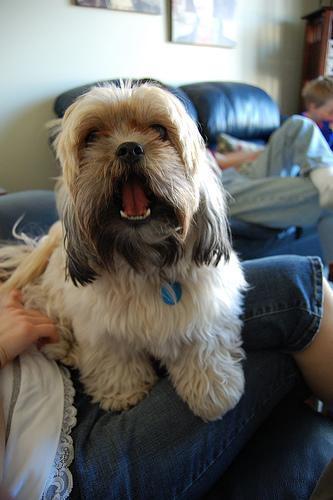
Shih-Tzu